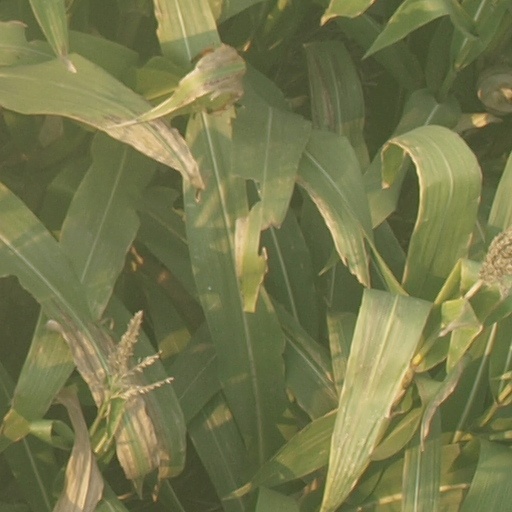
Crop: maize; corn